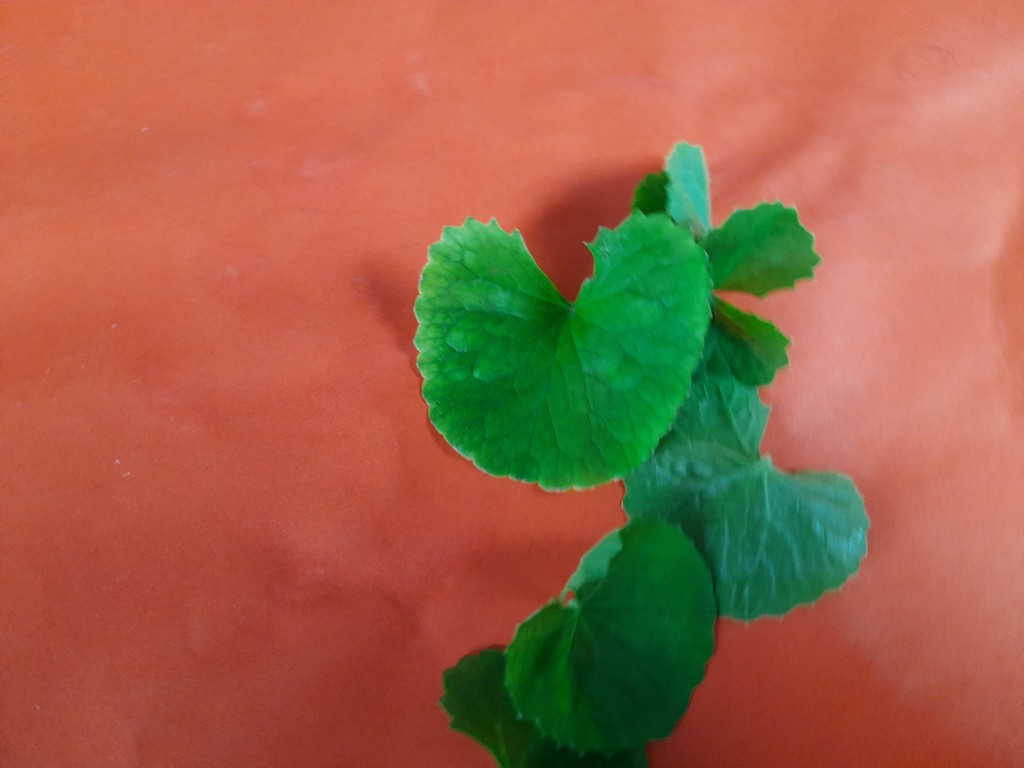
Label: Healthy